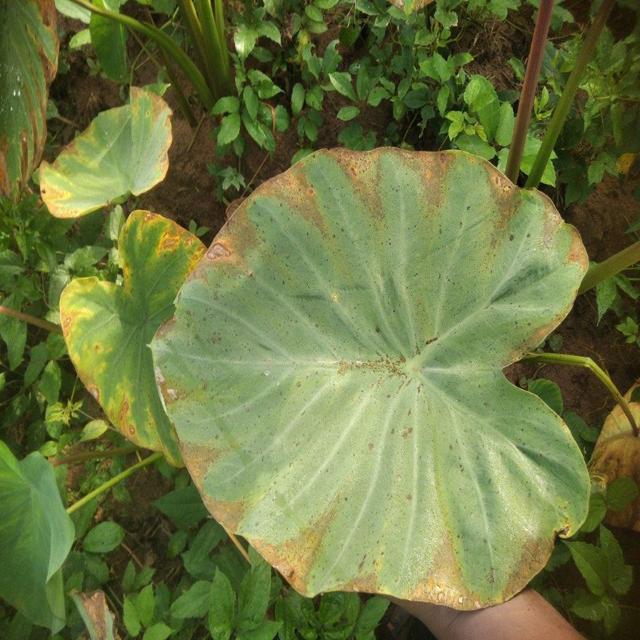
Label: Mid_Blight